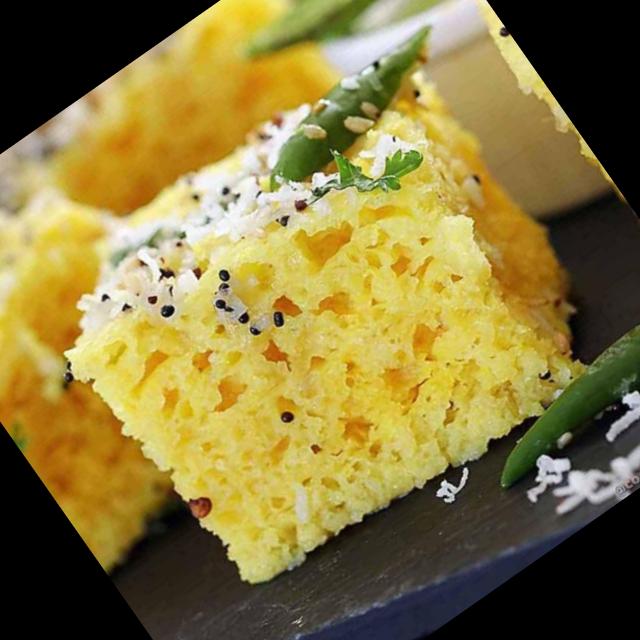
Dish: dhokla